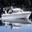
Label: ship